London cable car

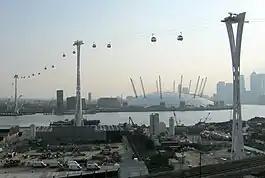
The three pylons, seen from north of the River Thames

The London cable car, also known as the Dangleway and officially as the IFS Cloud Cable Car for sponsorship reasons, is a cable car link across the River Thames in London, England. The line was built by Doppelmayr and the total cost was around £60million. The service opened on 28 June 2012. It is owned by Transport for London (TfL) and currently operated by FirstGroup. Since 20 October 2022, it has been sponsored by the technology firm IFS; prior to this, from its opening the line was sponsored by the airline Emirates, and known as the Emirates Air Line until 28 June 2022.